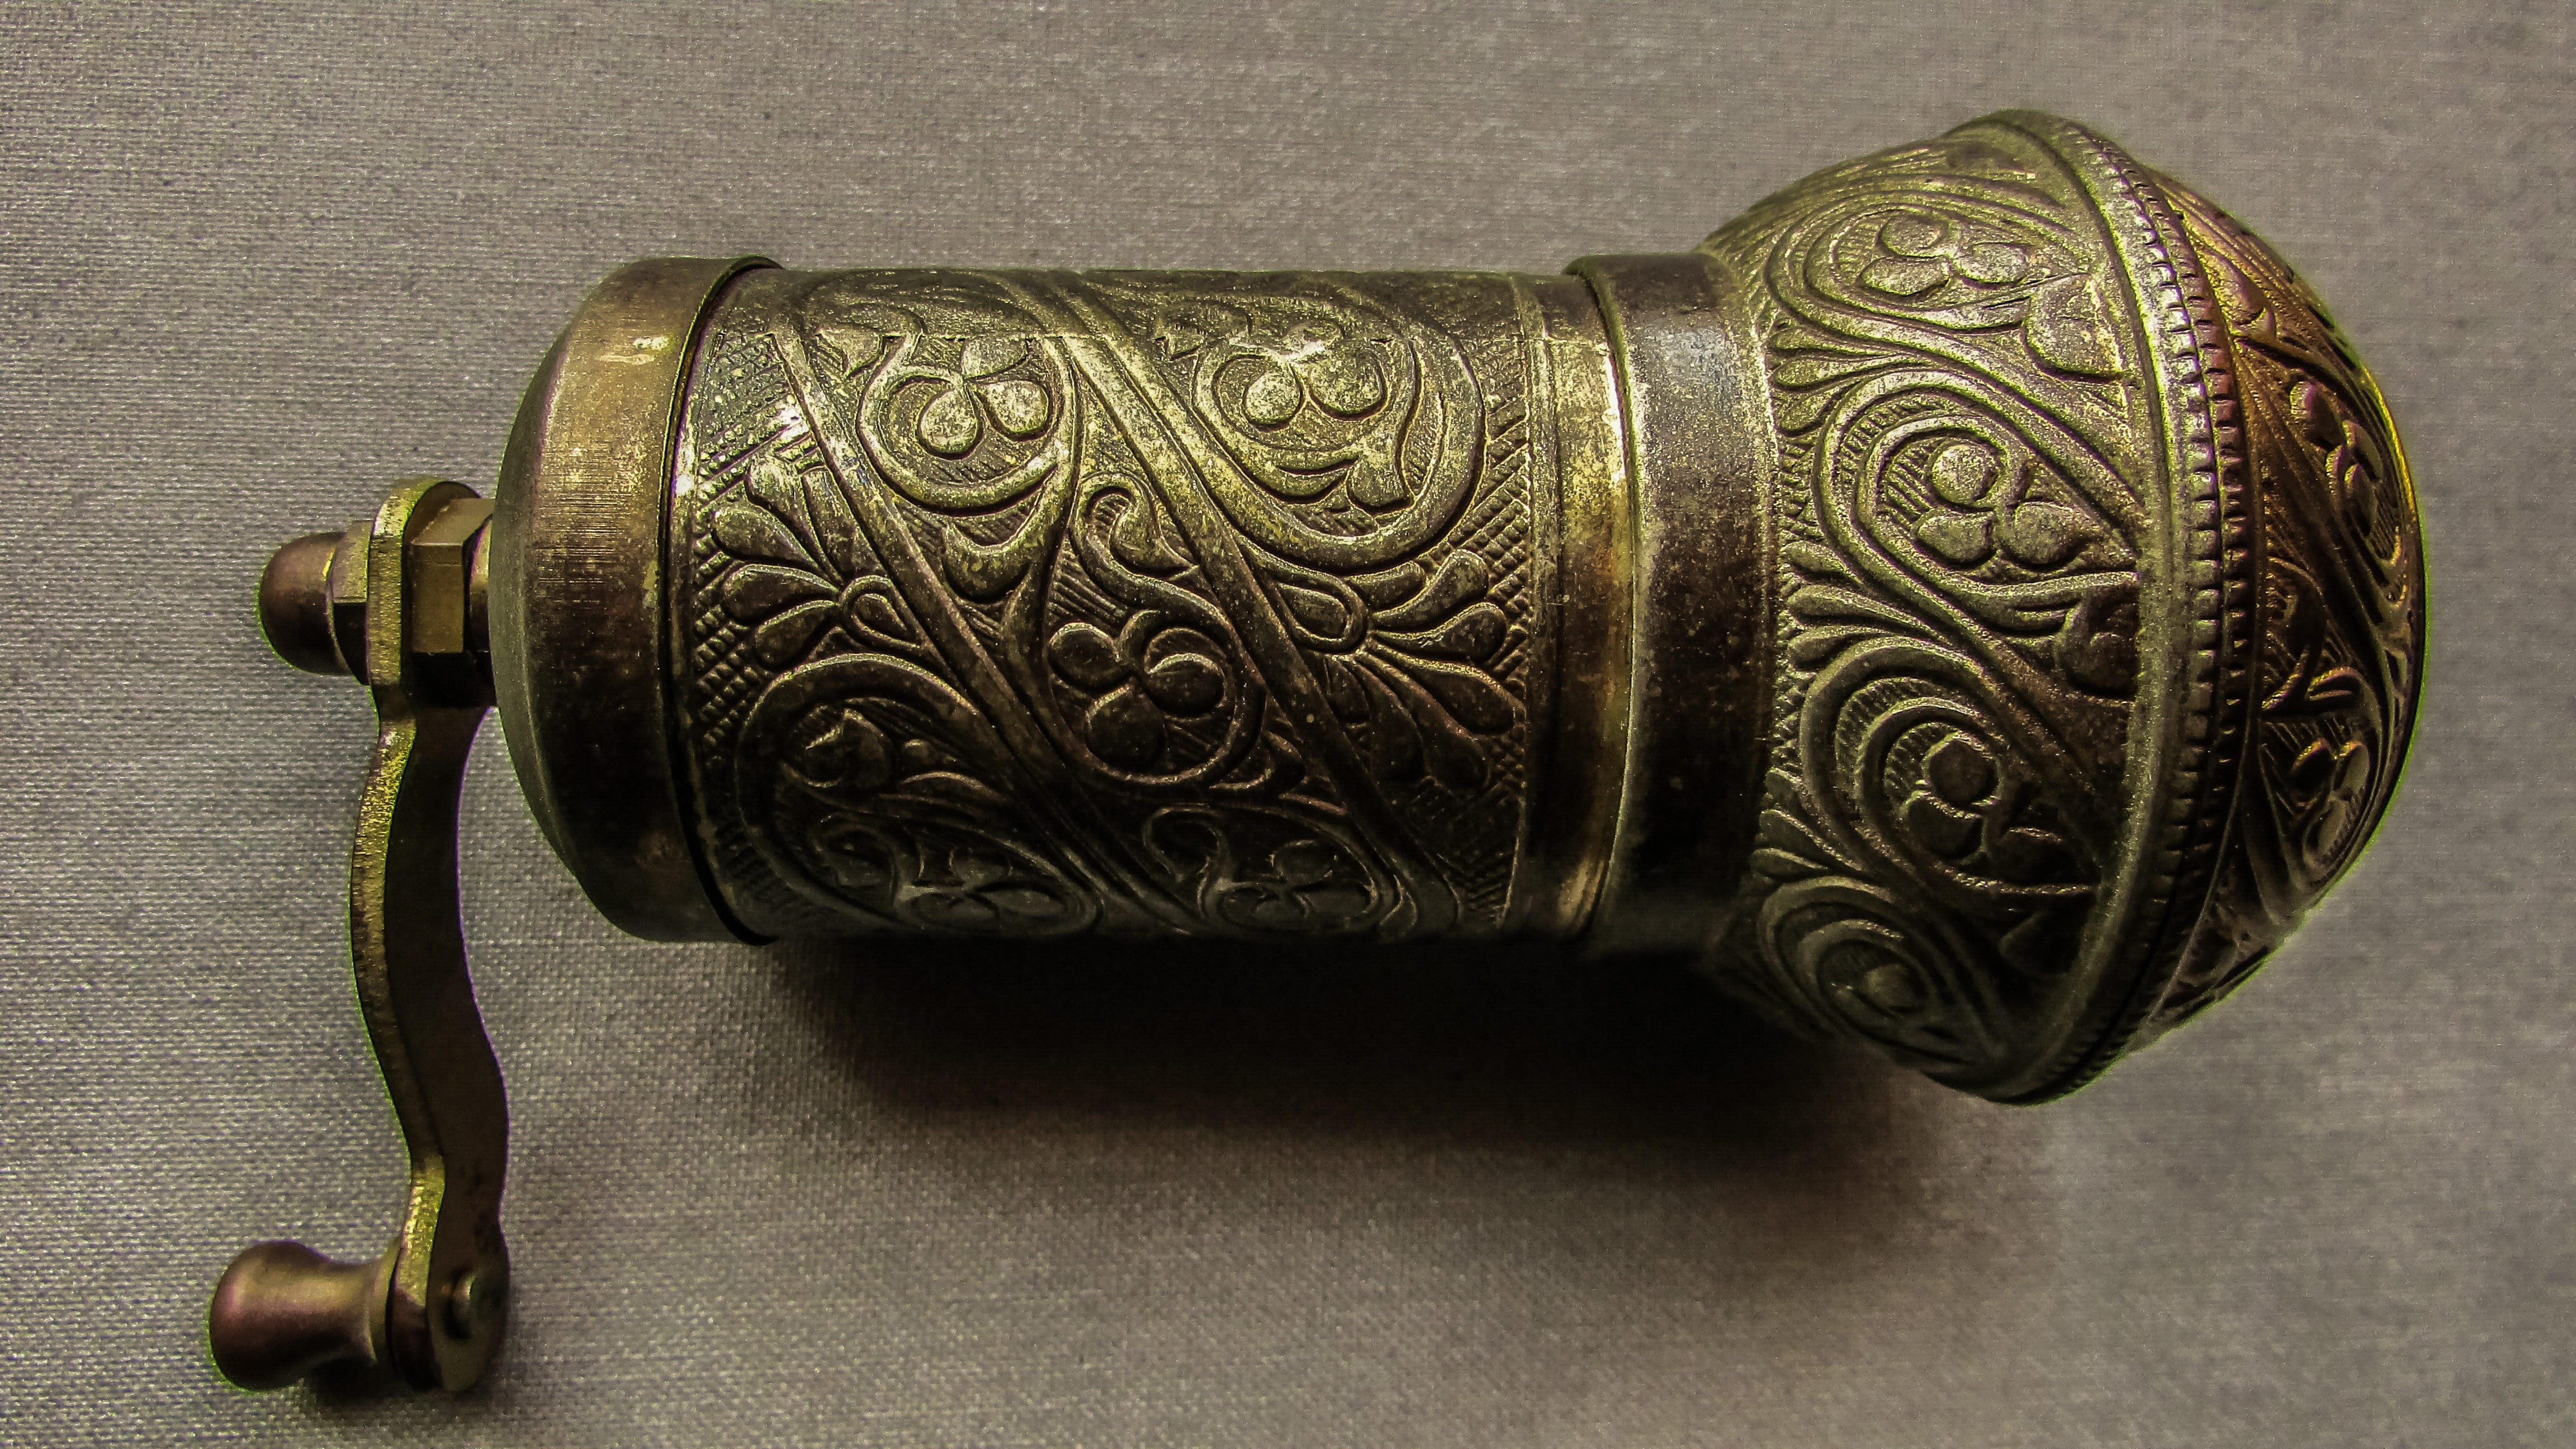
old, horn, equipment, metal, weapon, material, sword, brass, spices, bronze, eastern, dagger, milling machine